Stephan Hain

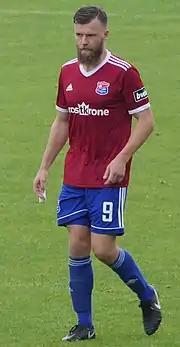
Hain playing for SpVgg Unterhaching in 2018

Stephan Hain (born 27 September 1988) is a German former professional footballer who played as a striker. A prolific goalscorer, Hain became top goalscorer of the 2016–17 Regionalliga season, netting 32 goals in 28 appearances for SpVgg Unterhaching.